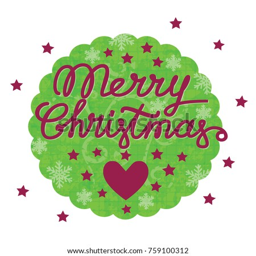
merry christmas handmade lettering , merry christmas vintage postcard with heart and stars in the round green frame